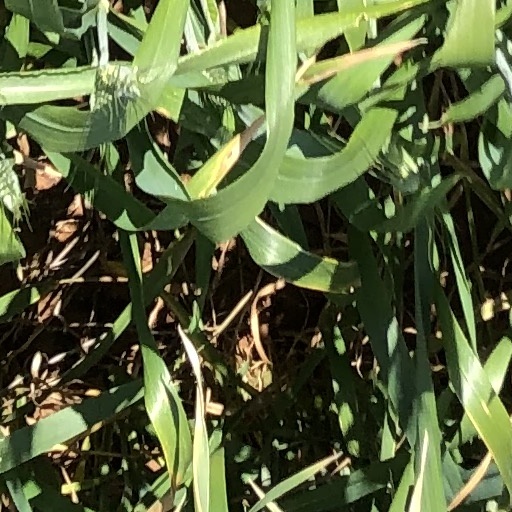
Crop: wheat